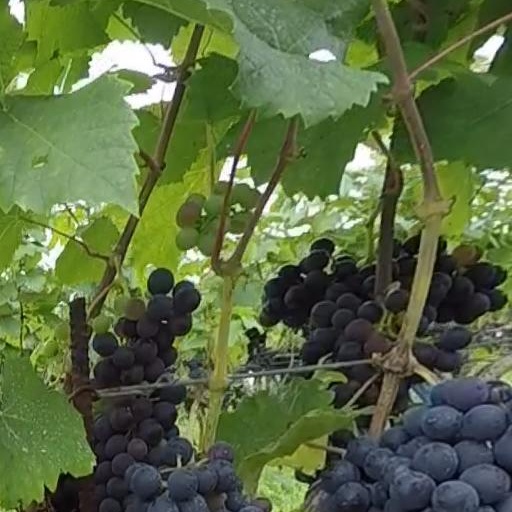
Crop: grape